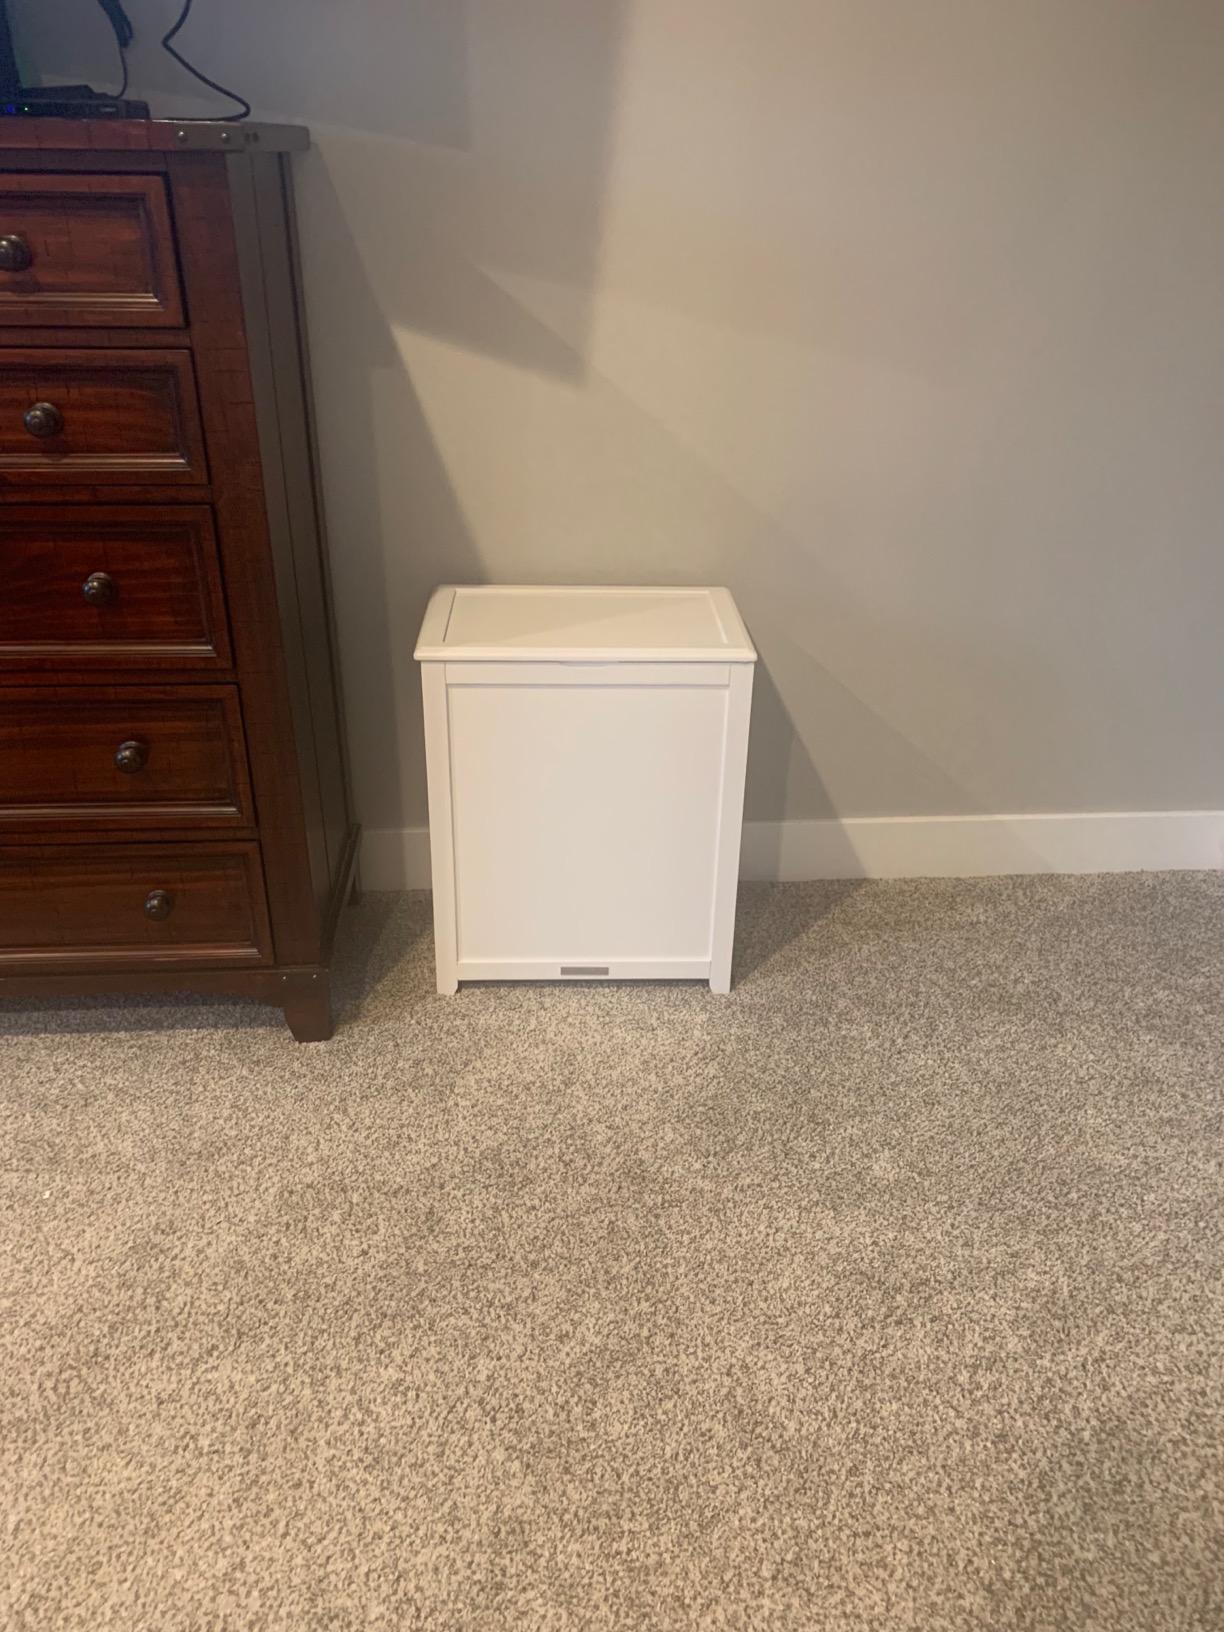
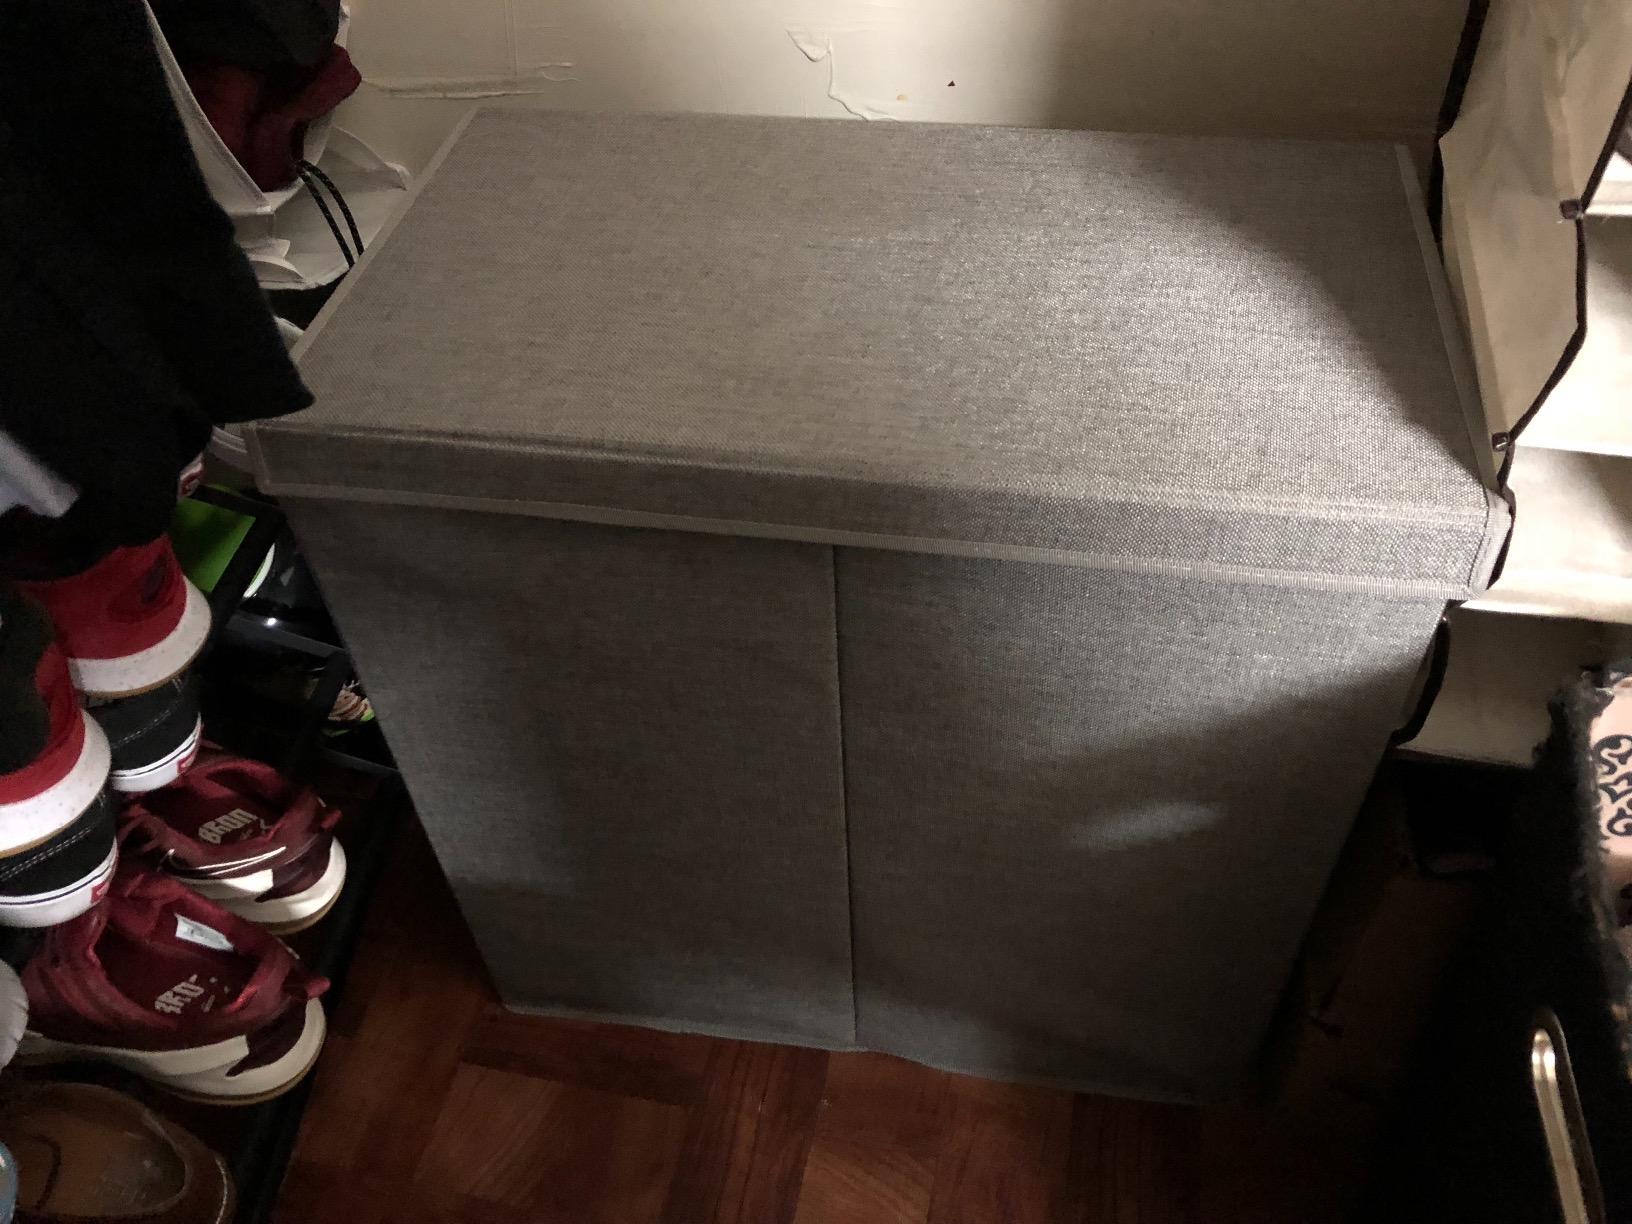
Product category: items_hamper
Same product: no